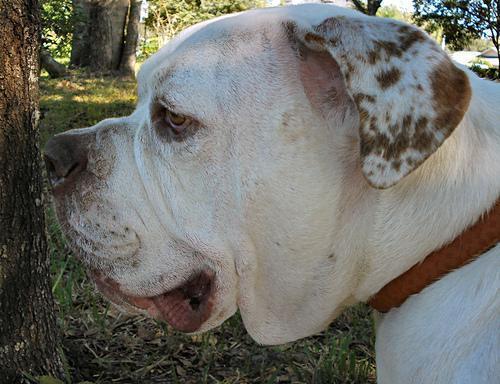
american bulldog